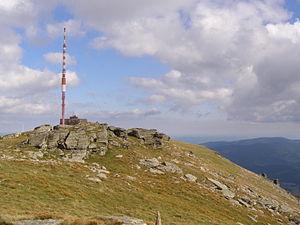
La Kráľova hoľa est un pic du massif des Basses Tatras, dont il domine la partie est. Il culmine à 1 946 mètres d'altitude.